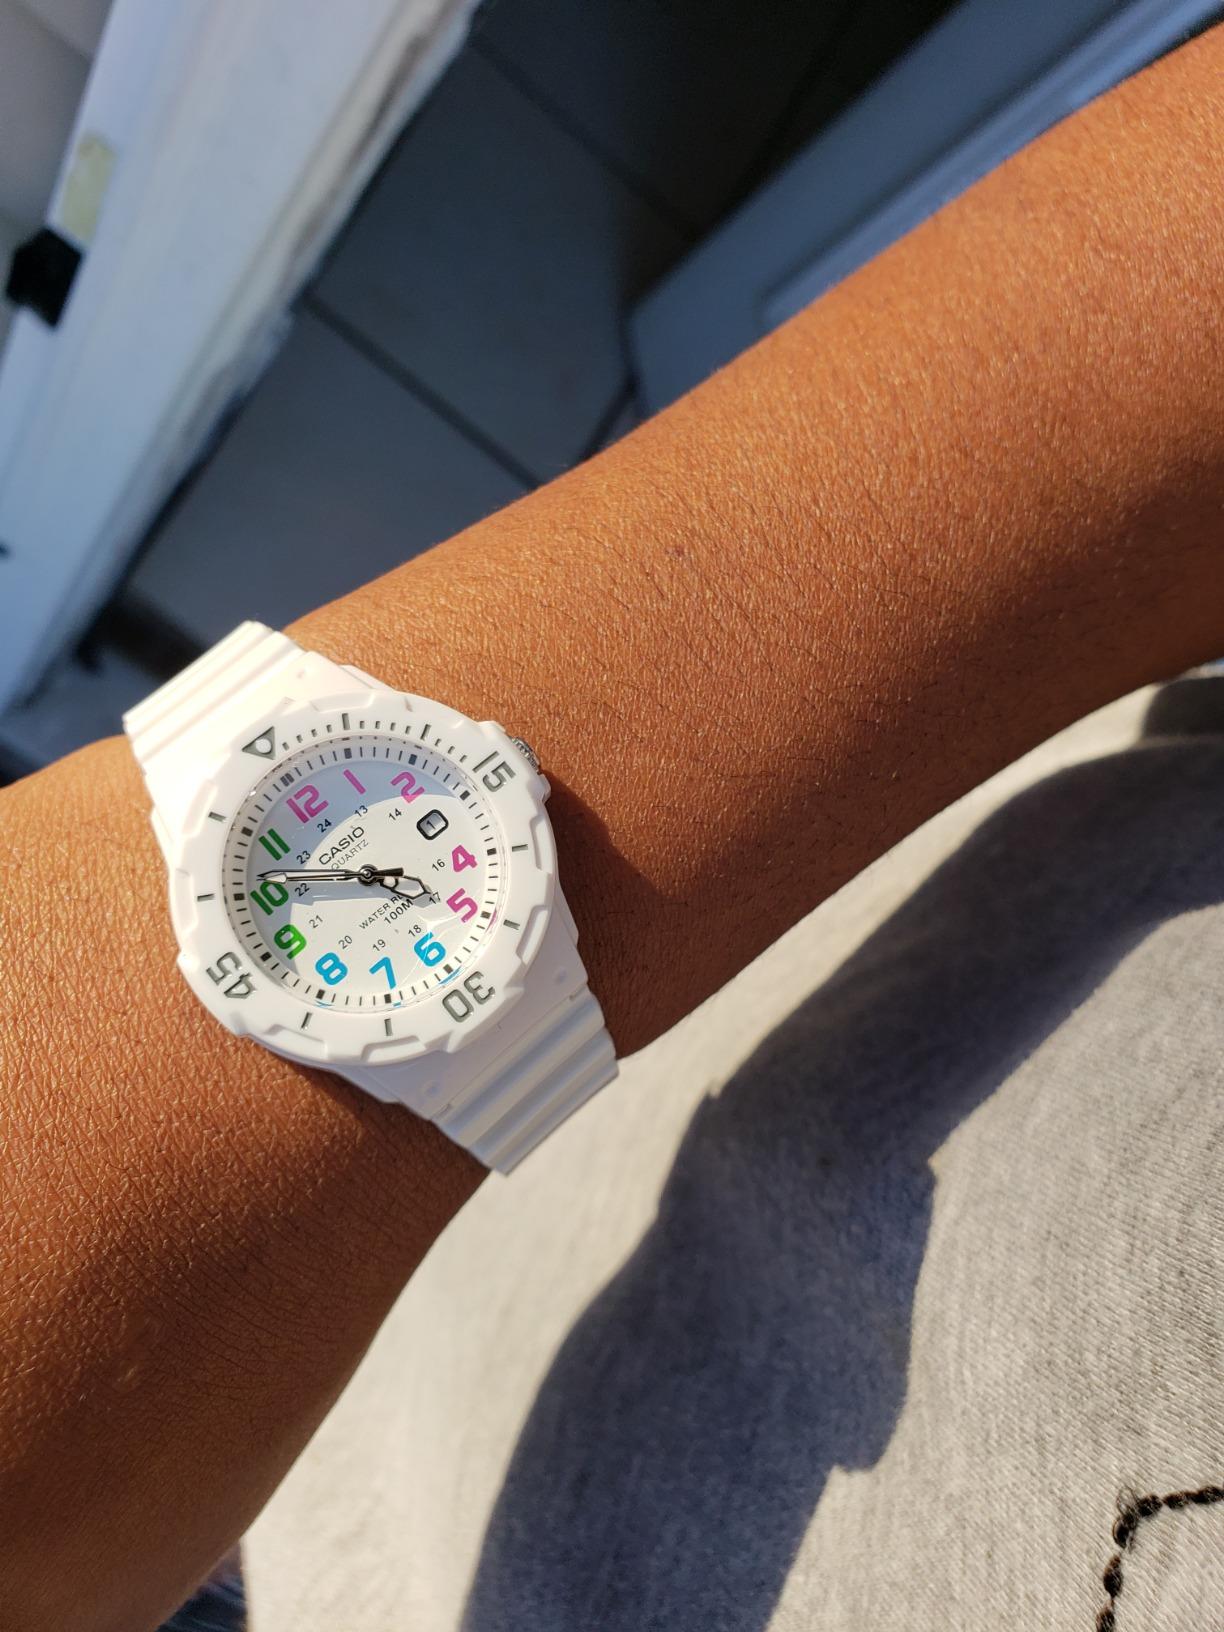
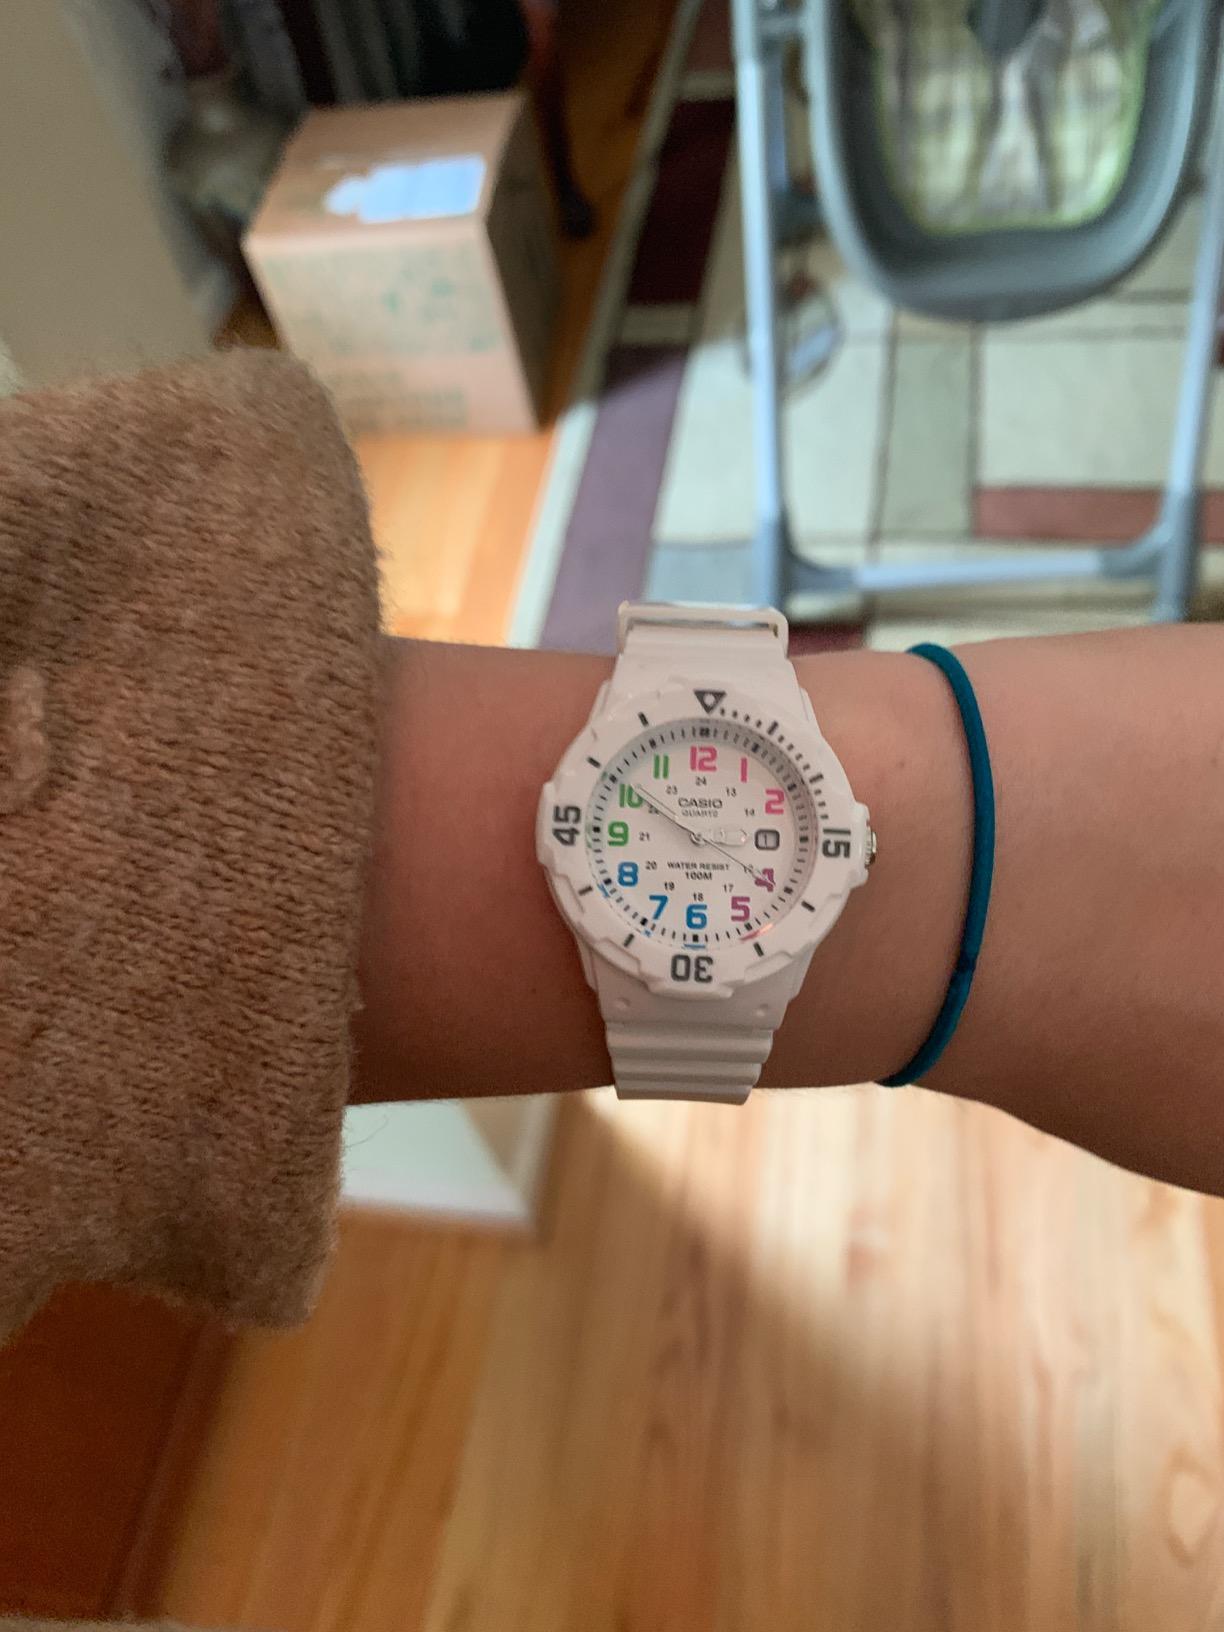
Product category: accessories_watch
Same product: yes